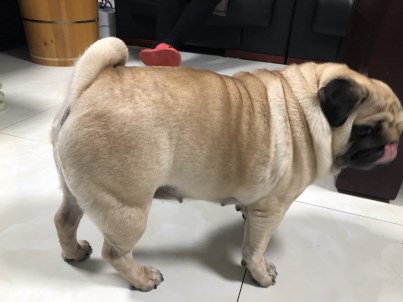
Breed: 798-n000130-pug